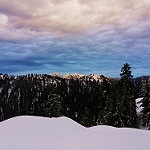
Label: mountain